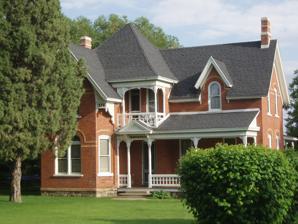
Building: John Henry Layton House
Country: United States of America
Year built: 1898
United States historic place John Henry Layton House U.S. National Register of Historic Places Show map of Utah Show map of the United States Location 683 W. Gentile St., West Layton, Utah Coordinates 41°03′35″N 111°58′44″W / 41.059744°N 111.978831°W / 41.059744; -111.978831 Area 3 acres (1.2 ha) Built 1898 Architect William Allen Architectural style Late Victorian NRHP reference No. 82004123 Added to NRHP February 11, 1982 The John Henry Layton House , at 683 W. Gentile St. in West Layton, Utah was built in 1898.  It was listed on the National Register of Historic Places in 1982. It was designed by Kaysville, Utah architect William Allen and is related to the George W. Layton House a couple miles away, also on W. Gentile St. It is a two-story red brick house upon a stone foundation.  The original outbuildings included a stone wellhouse (more commonly known as a cellar), a frame granary , and a large barn, all of which survive.  Outbuildings also included an L-shaped shed for livestock, an elongated thatched shed, and an outhouse, which do not survive. "The Layton house is of pattern book design, one which Allen may have used for the Joseph Adams house in East Layton, and again in the George W. Layton house in West Layton." References